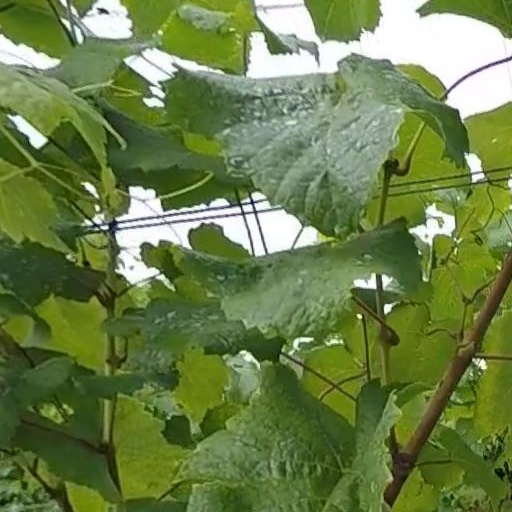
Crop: grape